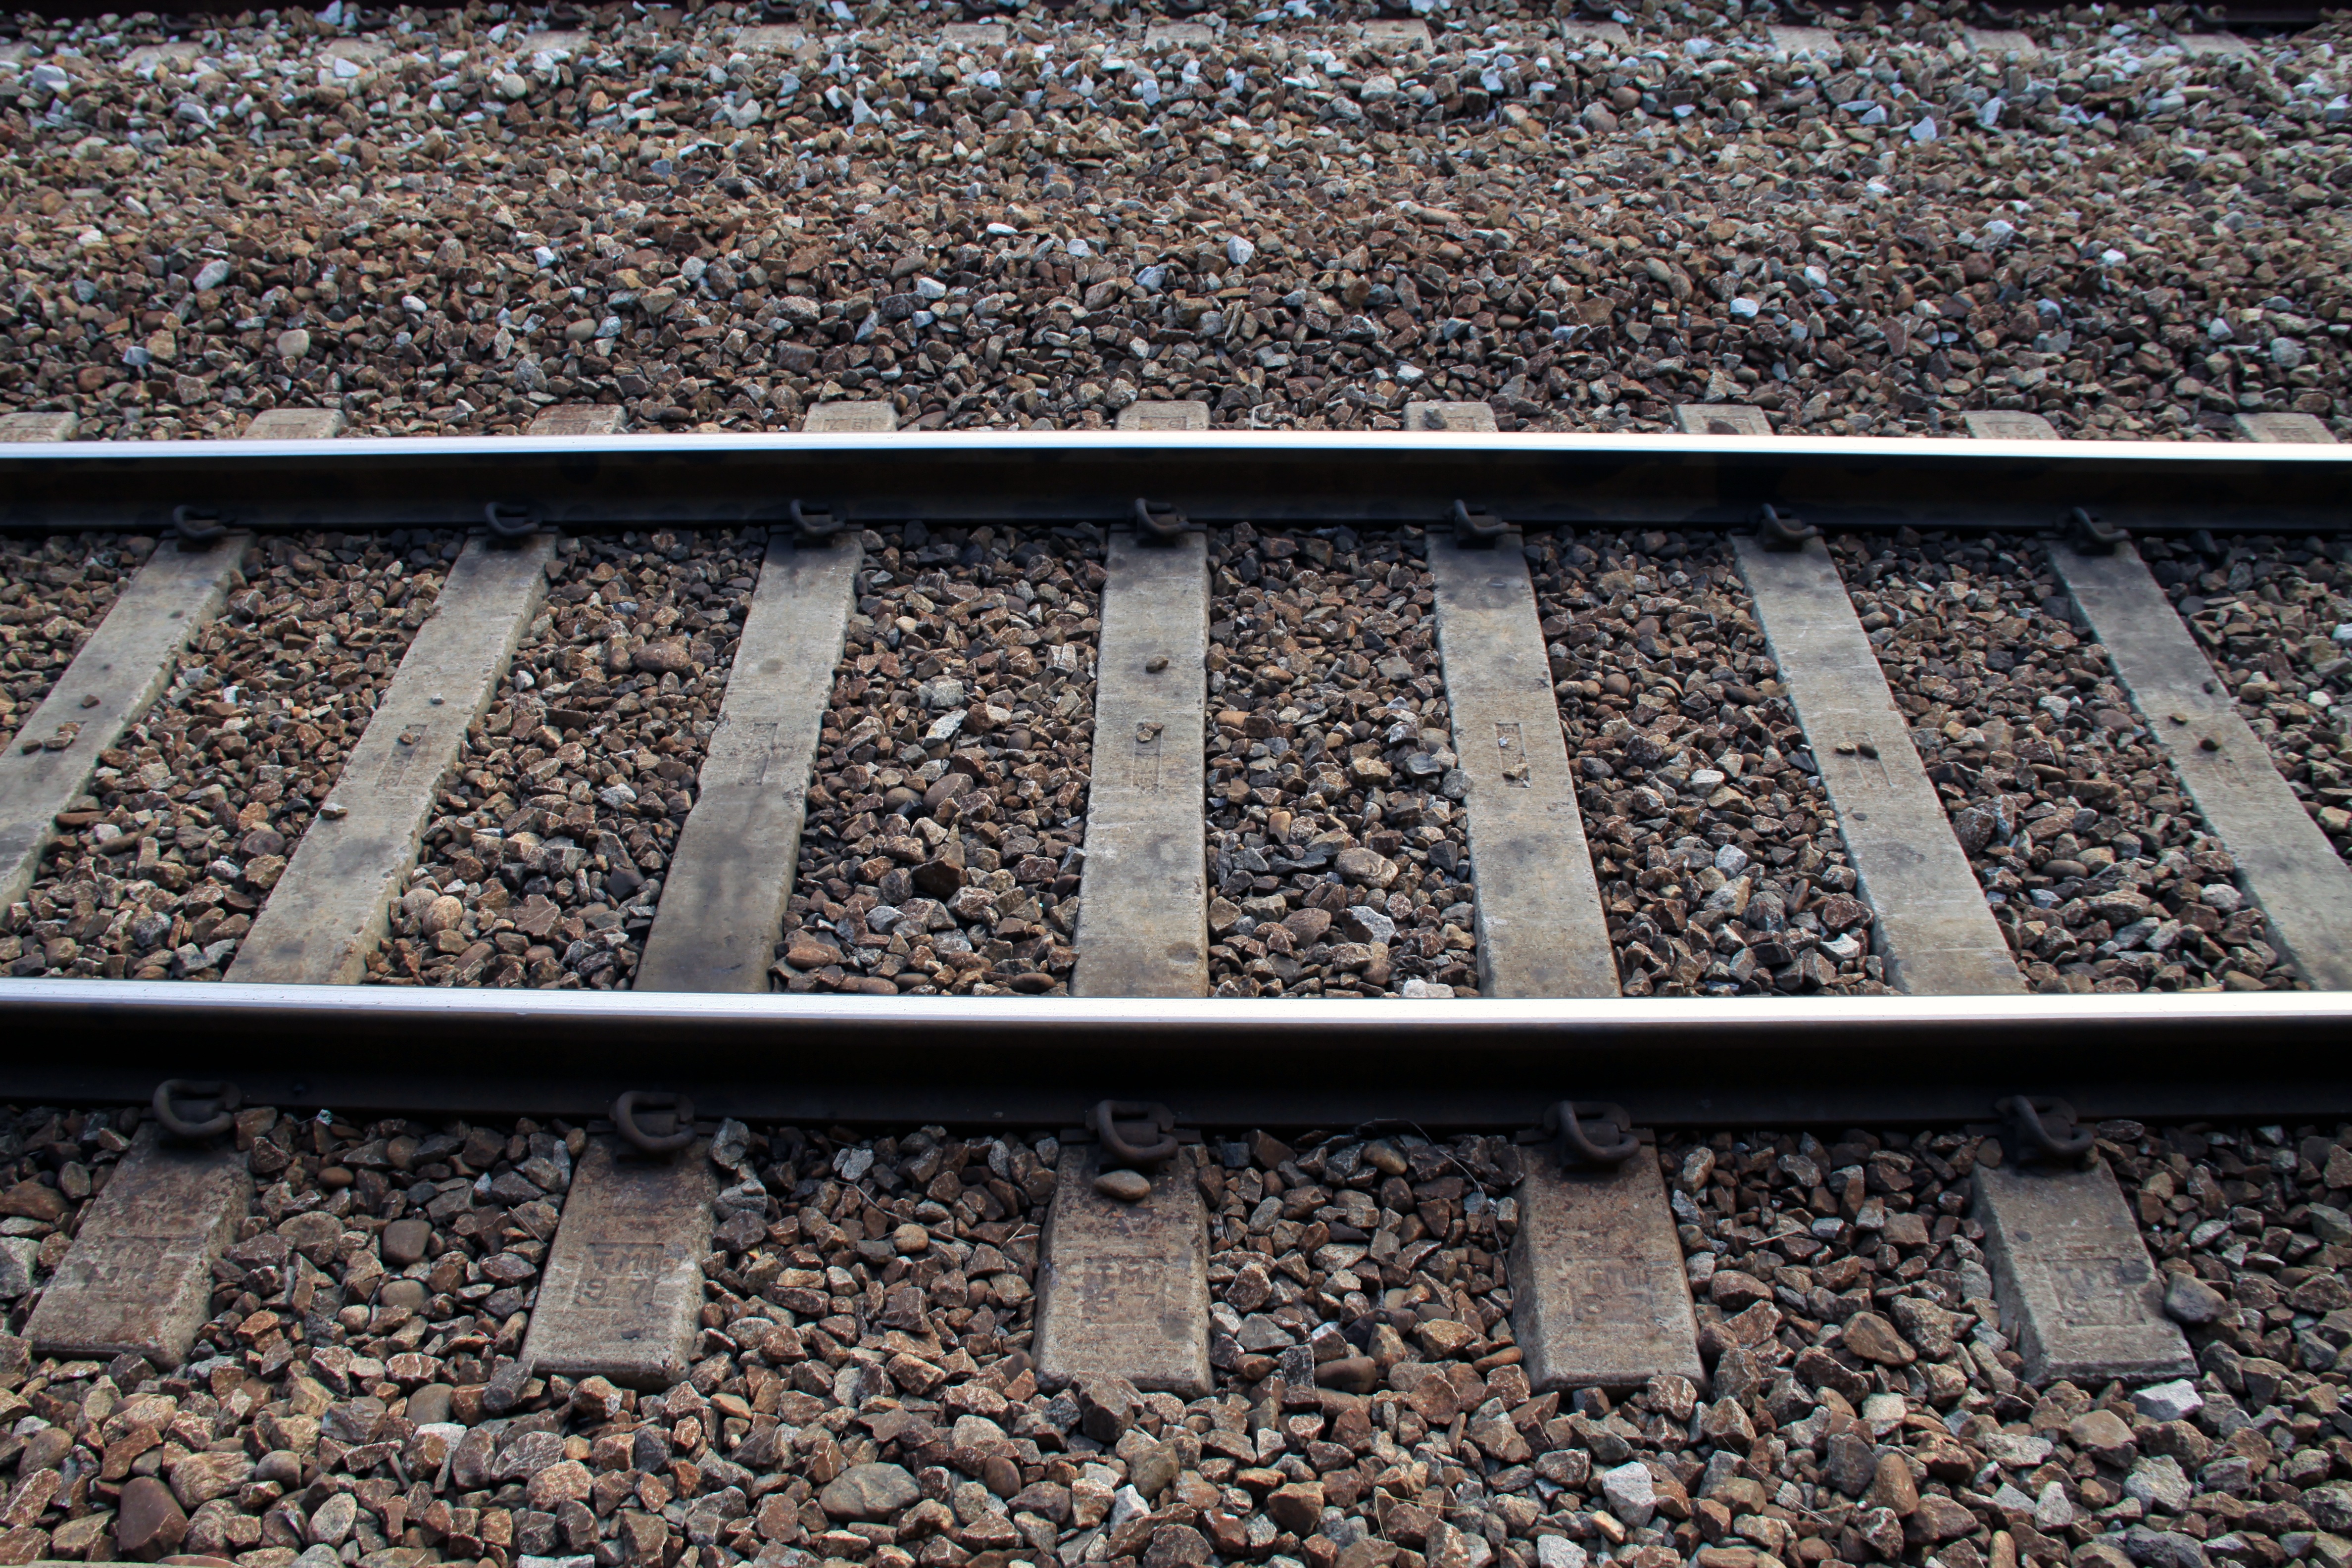
landscape, fence, wood, track, railway, train, travel, transport, line, vehicle, train station, soil, lane, rail transport, republic of korea, road surface, the railroad line